On the Job (miniseries)

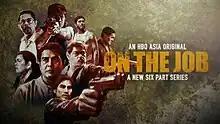

On the Job is a six-part Philippine miniseries created by Erik Matti and Michiko Yamamoto for HBO Asia Originals. It was adapted from the two "On the Job" films: the 2013 film and its sequel "", both of which are directed by Matti. Additionally, the first two episodes are a re-edited and remastered version of the first film.